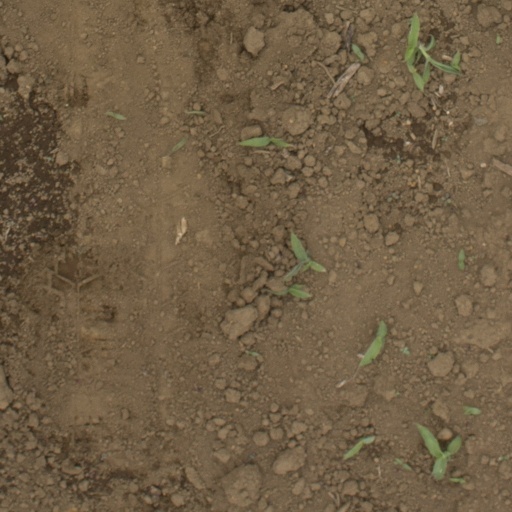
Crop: Jerusalem artichoke